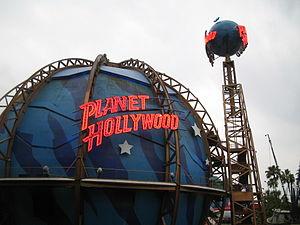
Planet Hollywood, lancée en 1991 par Robert Earl et Keith Barish, est une chaîne de restaurants à thème sur la vie du cinéma hollywoodien.